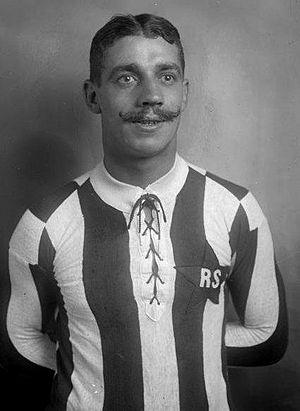
L'équipe de France de football, créée en 1904, est l'équipe nationale qui représente la France dans les compétitions internationales masculines de football, sous l'égide de la Fédération française de football. Elle consiste en une sélection des meilleurs joueurs français. Les joueurs sont traditionnellement appelés Les Tricolores ou encore Les Bleus. De nos jours c'est cette dernière appellation qui est la plus usitée.
Le Red Star Football Club, abrégé en Red Star FC et couramment appelé Red Star, est un club de football français fondé en 1897, à Paris, installé à Saint-Ouen-sur-Seine, dans la banlieue nord de la capitale depuis 1909, et représentant cette commune limitrophe de Paris depuis 1937.
Eugène Maës, né le 15 septembre 1890 à Paris et mort le 30 mars 1945 à Ellrich, est un footballeur international français, qui évoluait au poste d'attaquant.